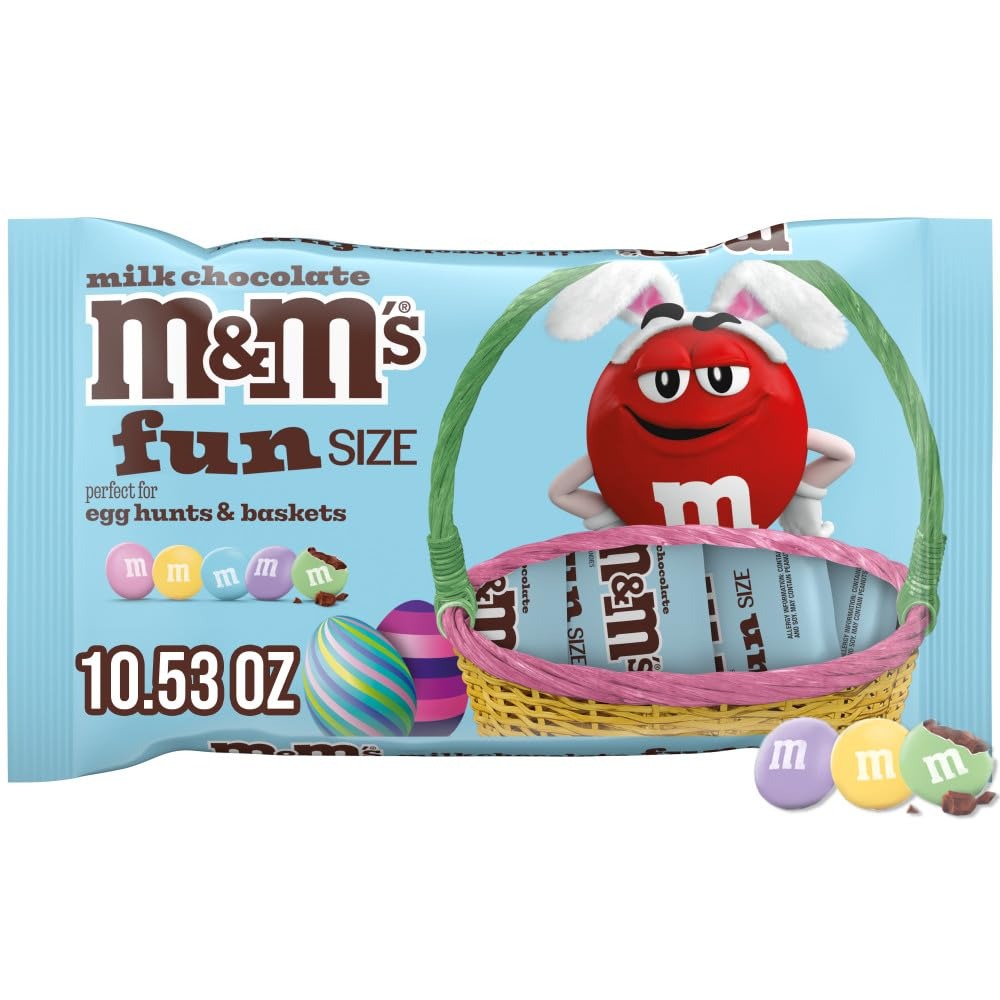
Item Name: M&M's Easter Blend Milk Chocolate Fun Size Candy, 10.53 Ounce
Bullet Point 1: Contains one (1) 10.53-ounce bag of M&M'S Milk Chocolate Fun Size Easter Candy
Bullet Point 2: Each bag contains fun size packs of M&M'S Milk Chocolate Candy that make fun and easy additions to Easter baskets
Bullet Point 3: Celebrate with fellow chocolate lovers; bring a bag of M&M'S Fun Size Easter Candy to all of your spring festivities
Bullet Point 4: Easily hide M&M'S Milk Chocolate fun size pouches in plastic eggs for the ultimate Easter egg hunt
Bullet Point 5: These individually wrapped pouches of M&M'S Easter Milk Chocolate Candy are a festive way to fill your candy bowl
Value: 10.53
Unit: Ounce

Price: 6.885